James Carroll (New Zealand politician)

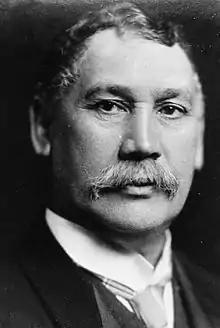
Carroll

Sir James Carroll (Māori: Timi Kara; 20 August 1857 – 18 October 1926), was a New Zealand politician. Beginning his career as an interpreter and land agent, Carroll was elected to the Eastern Maori seat in 1887. He was acting colonial secretary (equivalent to the minister of internal affairs) from 1897 to 1899. He was the first Māori to hold the cabinet position of Minister of Native Affairs, which he held between 1899 and 1912. He was held in high regard within the Liberal Party and was acting prime minister in 1909 and 1911.